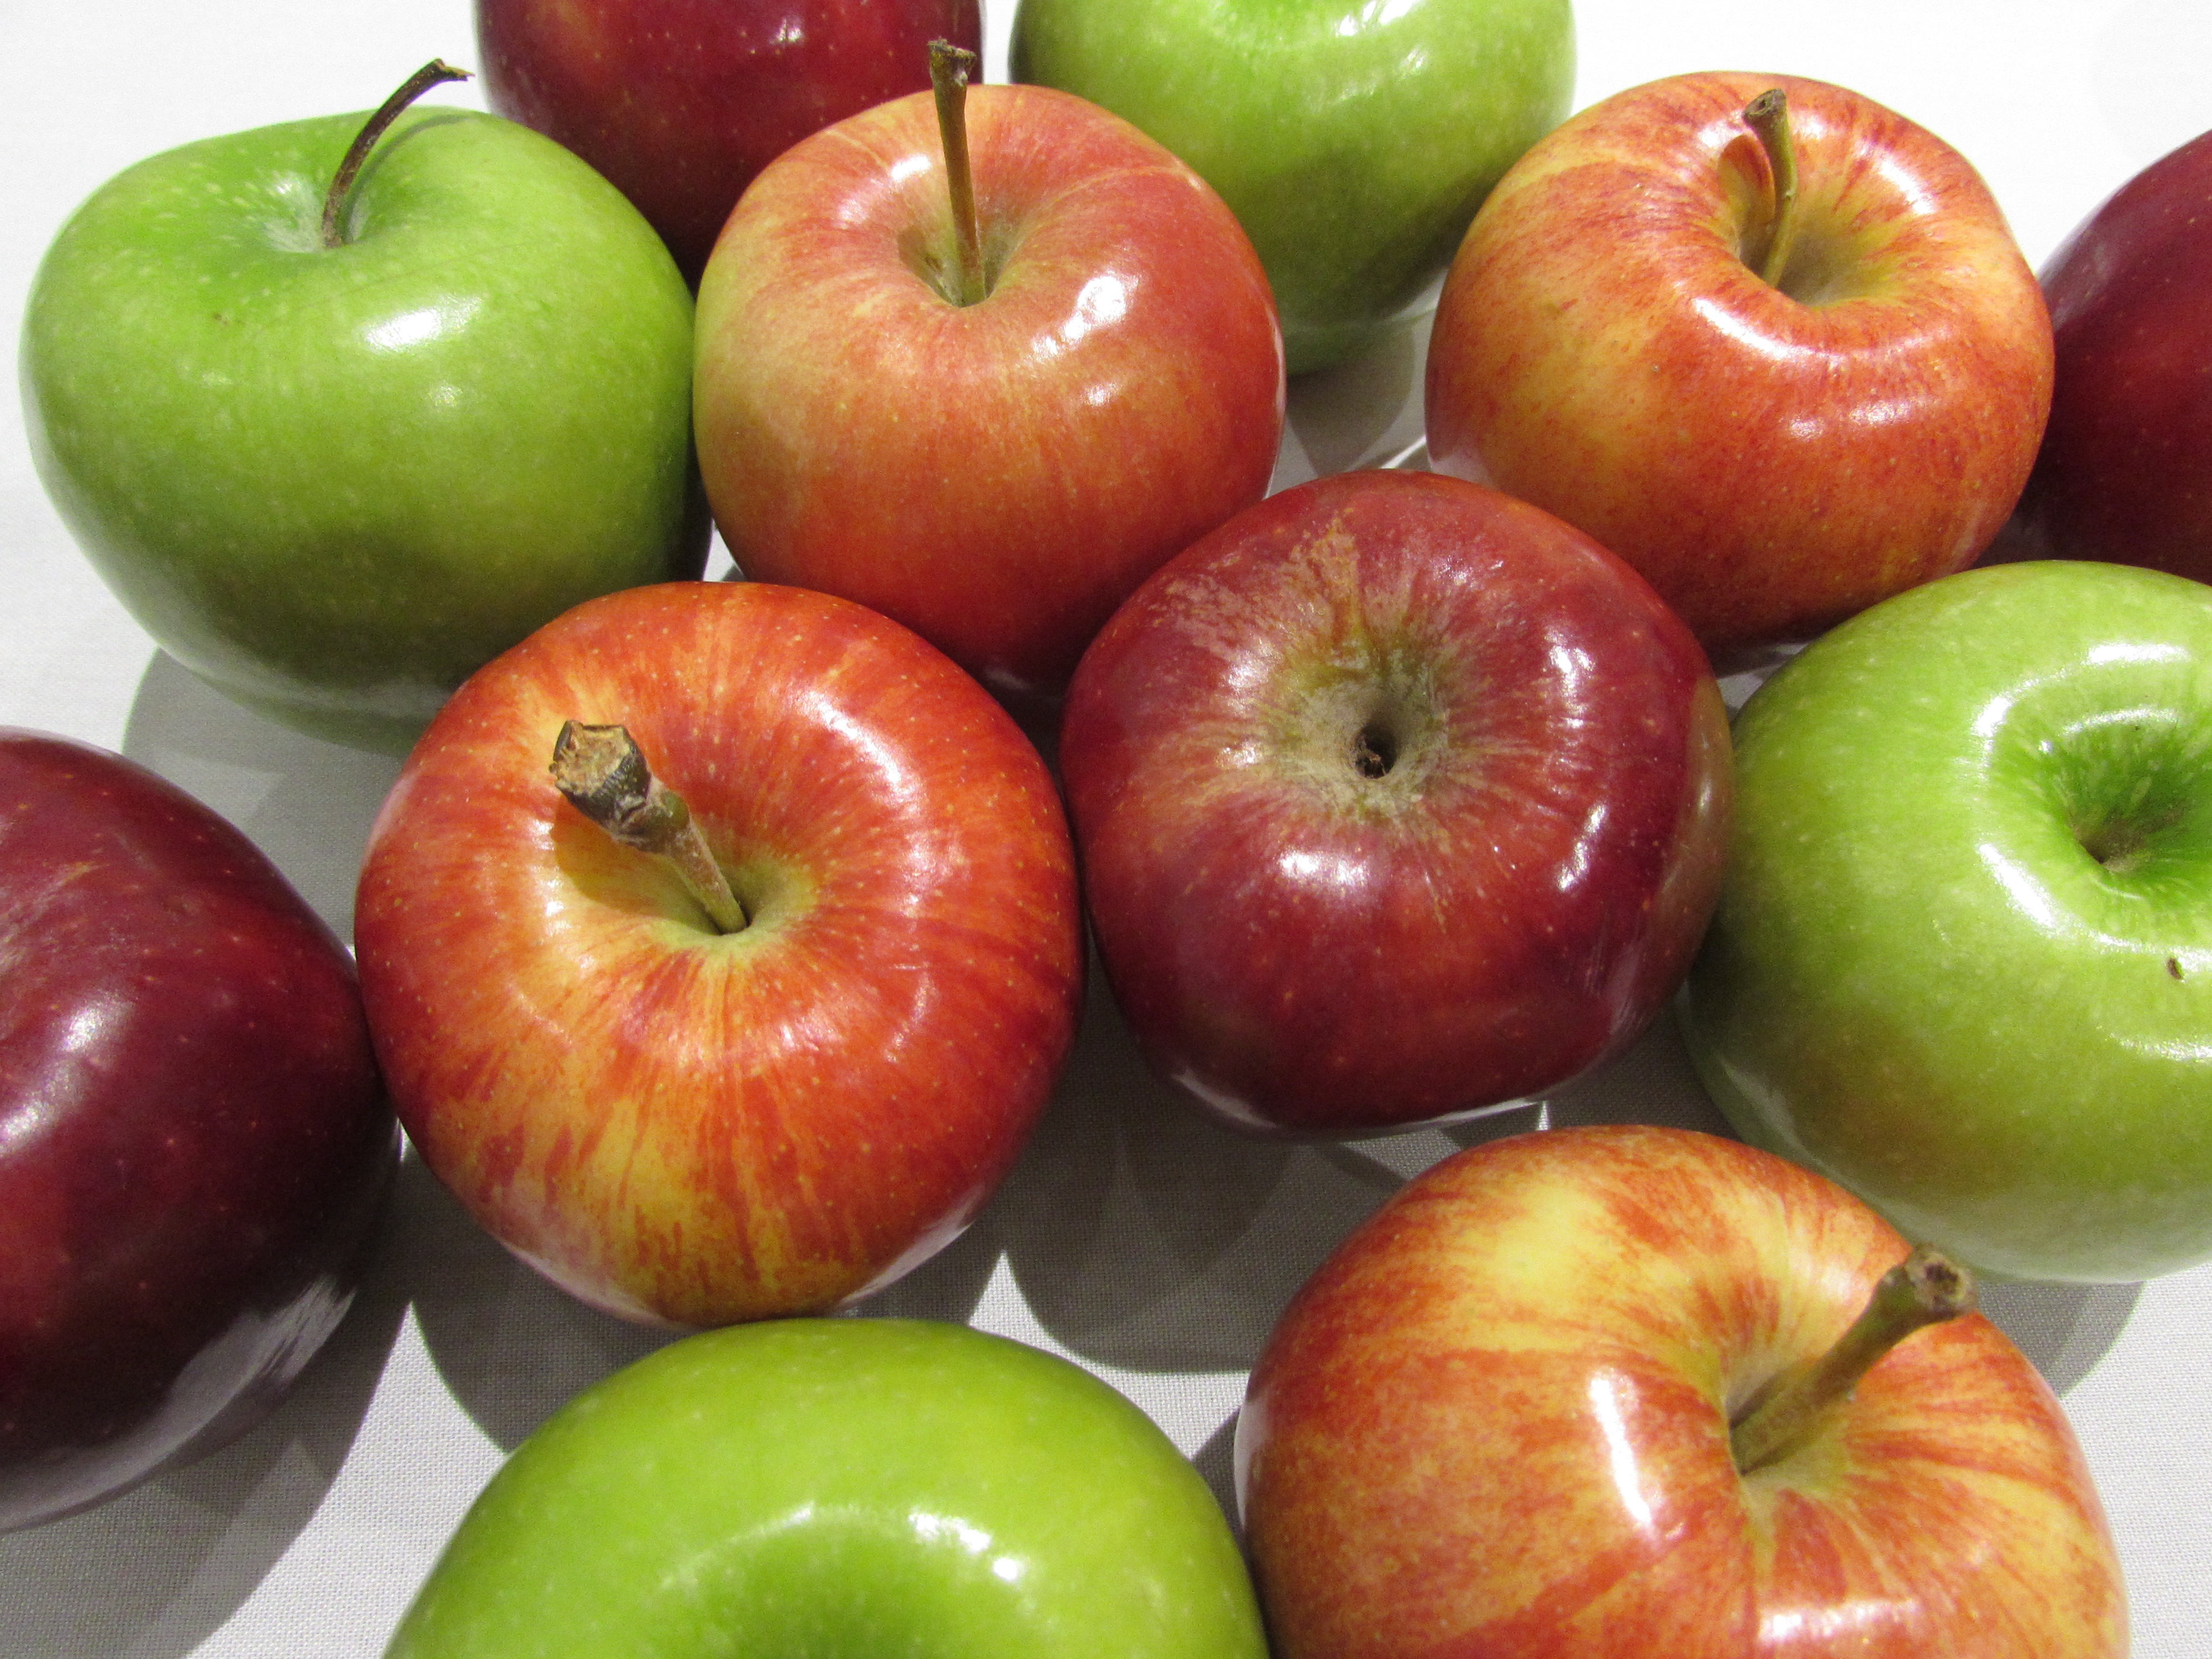
apple, nature, plant, fruit, ripe, food, green, red, produce, snack, eating, nutrition, apples, taste, jewish, flowering plant, rose family, land plant, rose order, rosh hashana